Frank Kapral

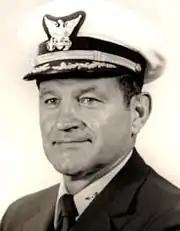
Coast Guard Captain Kapral

In 1962 he was appointed a line coach of the Coast Guard Academy football team under Head Coach Otto Graham, and was the head coach himself in the 1966 and 1967 seasons. His record as football head coach was 0–16. He was also an assistant track and field coach from 1959 to 1961, the head coach of wrestling from 1960 to 1965, assistant director of athletics from 1966 to 1980, and athletic department business manager from 1968 to 1980.